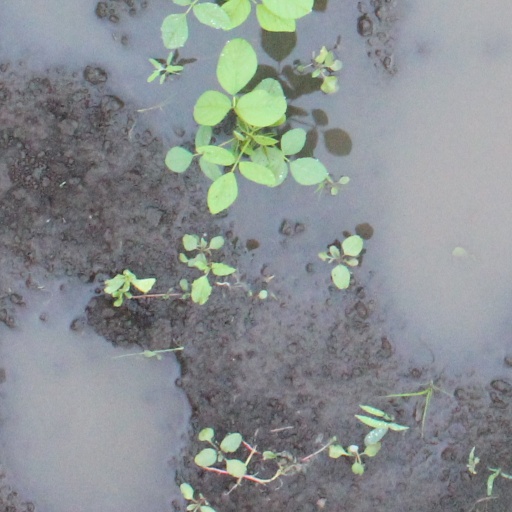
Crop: soybean